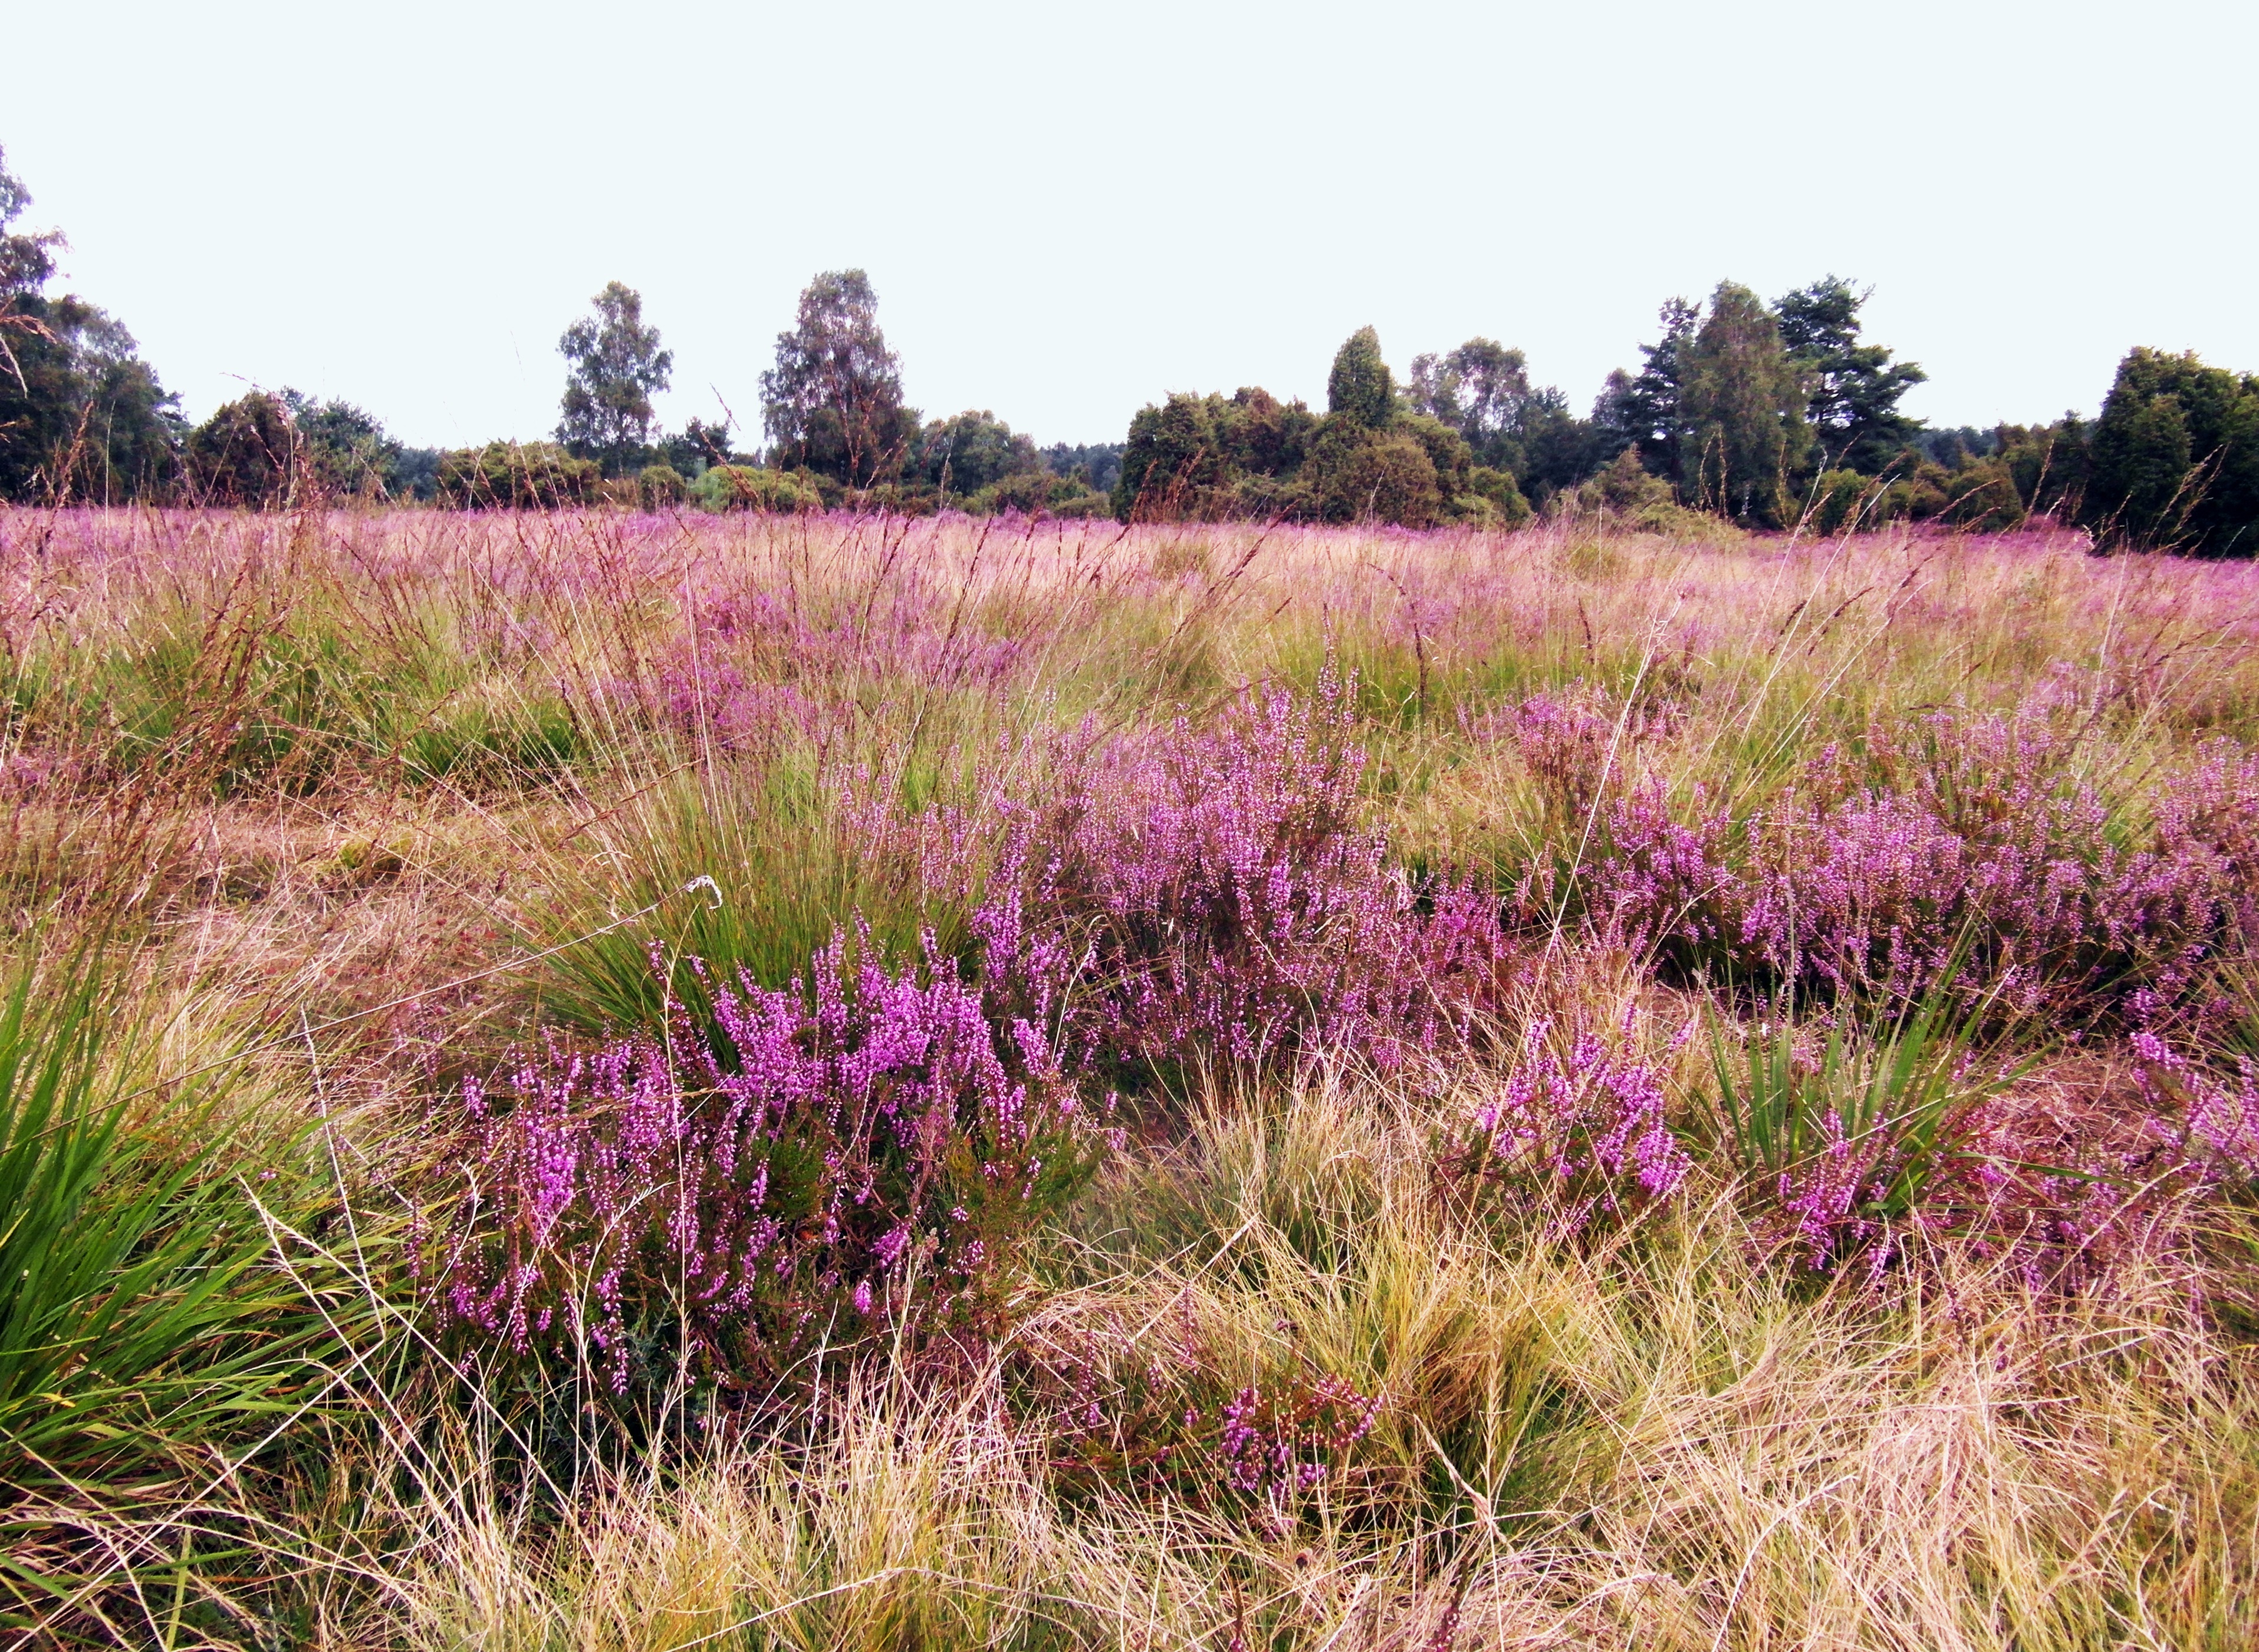
landscape, grass, plant, field, lawn, meadow, prairie, flower, pasture, pink, flora, lavender, savanna, plain, wildflower, flowers, grassland, wetland, woodland, habitat, ecosystem, heather, august, heide, steppe, heathland, flowering plant, l neburg, natural environment, grass family, land plant, english lavender